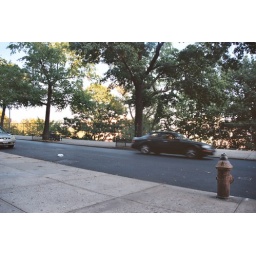
This is across the street from my mother's old building in Harlem.